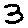
Label: 3